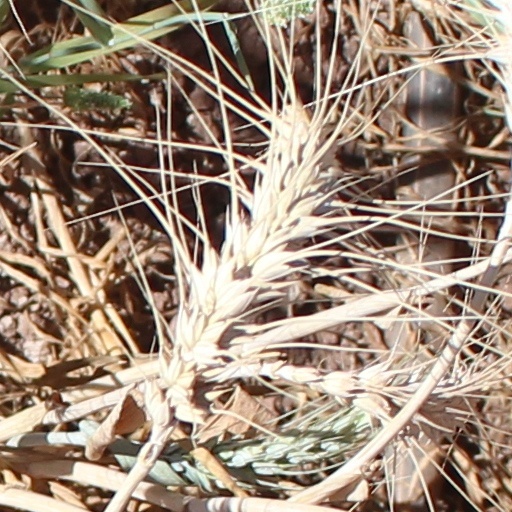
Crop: wheat